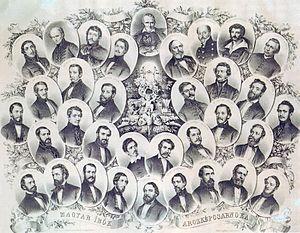
La littérature hongroise est l'ensemble des œuvres littéraires écrites en hongrois ou par des auteurs hongrois dans d'autres langues.